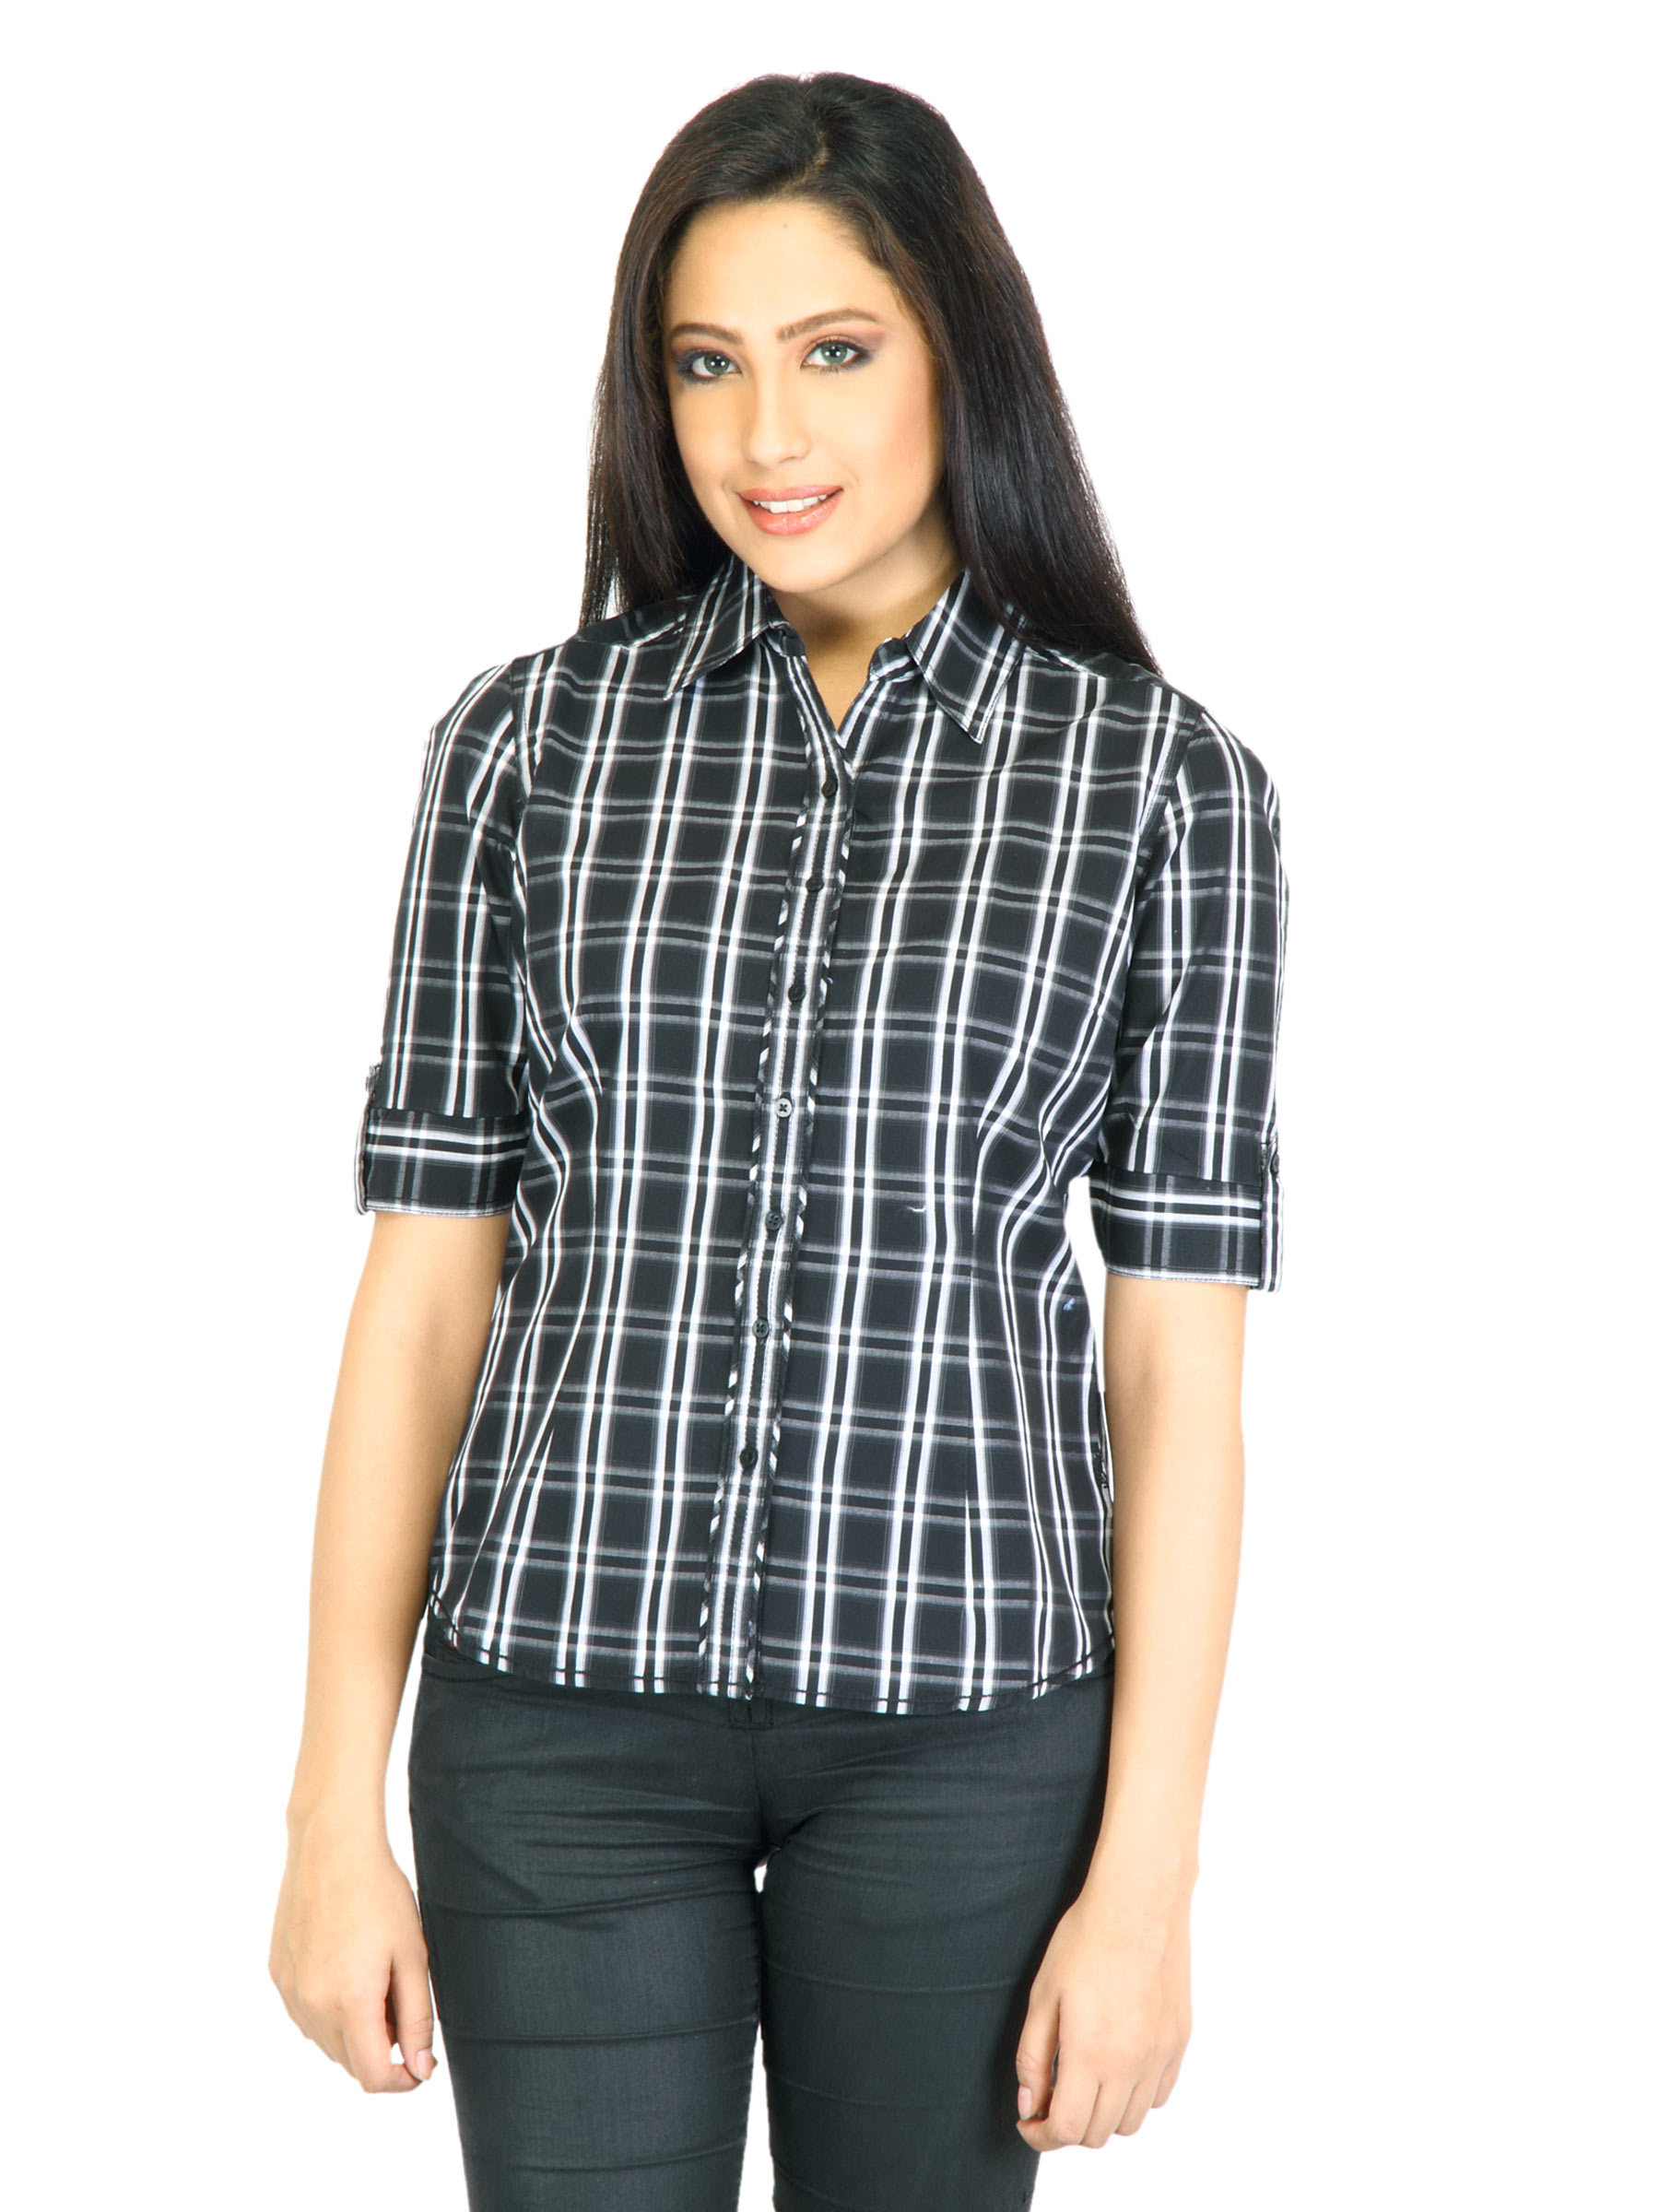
Scullers Women Check Black Shirt
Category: Apparel / Topwear / Shirts
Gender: Women
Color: Black
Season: Fall 2011
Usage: Casual